Józef Garbień

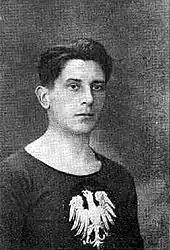
Garbień circa 1925

Józef Daniel Garbień (11 December 1896 — 3 May 1954) was a Polish footballer who played as a forward. He was part of Pogoń Lwów from 1916 to 1928.